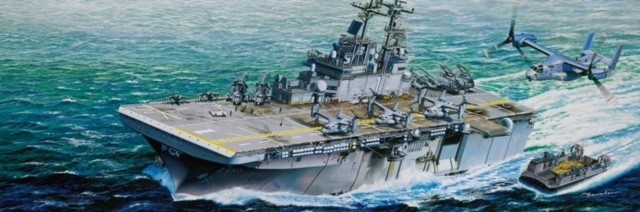
Trumpeter 5611 1/350 USS Wasp LHD1 Amphibious Assault Ship (Formerly Gallery Models)
This Trumpeter 5611 1/350 USS Wasp LHD1 Amphibious Assault Ship (Formerly Gallery Models) is brand new and ships in the manufacturer's original packaging. This is a genuine Trumpeter product.
Brand: Trumpeter
Category: Arts & Entertainment > Hobbies & Creative Arts > Collectibles > Scale Models > Ships